Cortodera

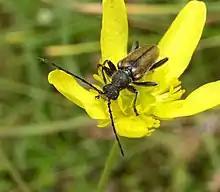
"Cortodera" sp.

Cortodera is a genus of beetles in the family Cerambycidae, containing the following species: